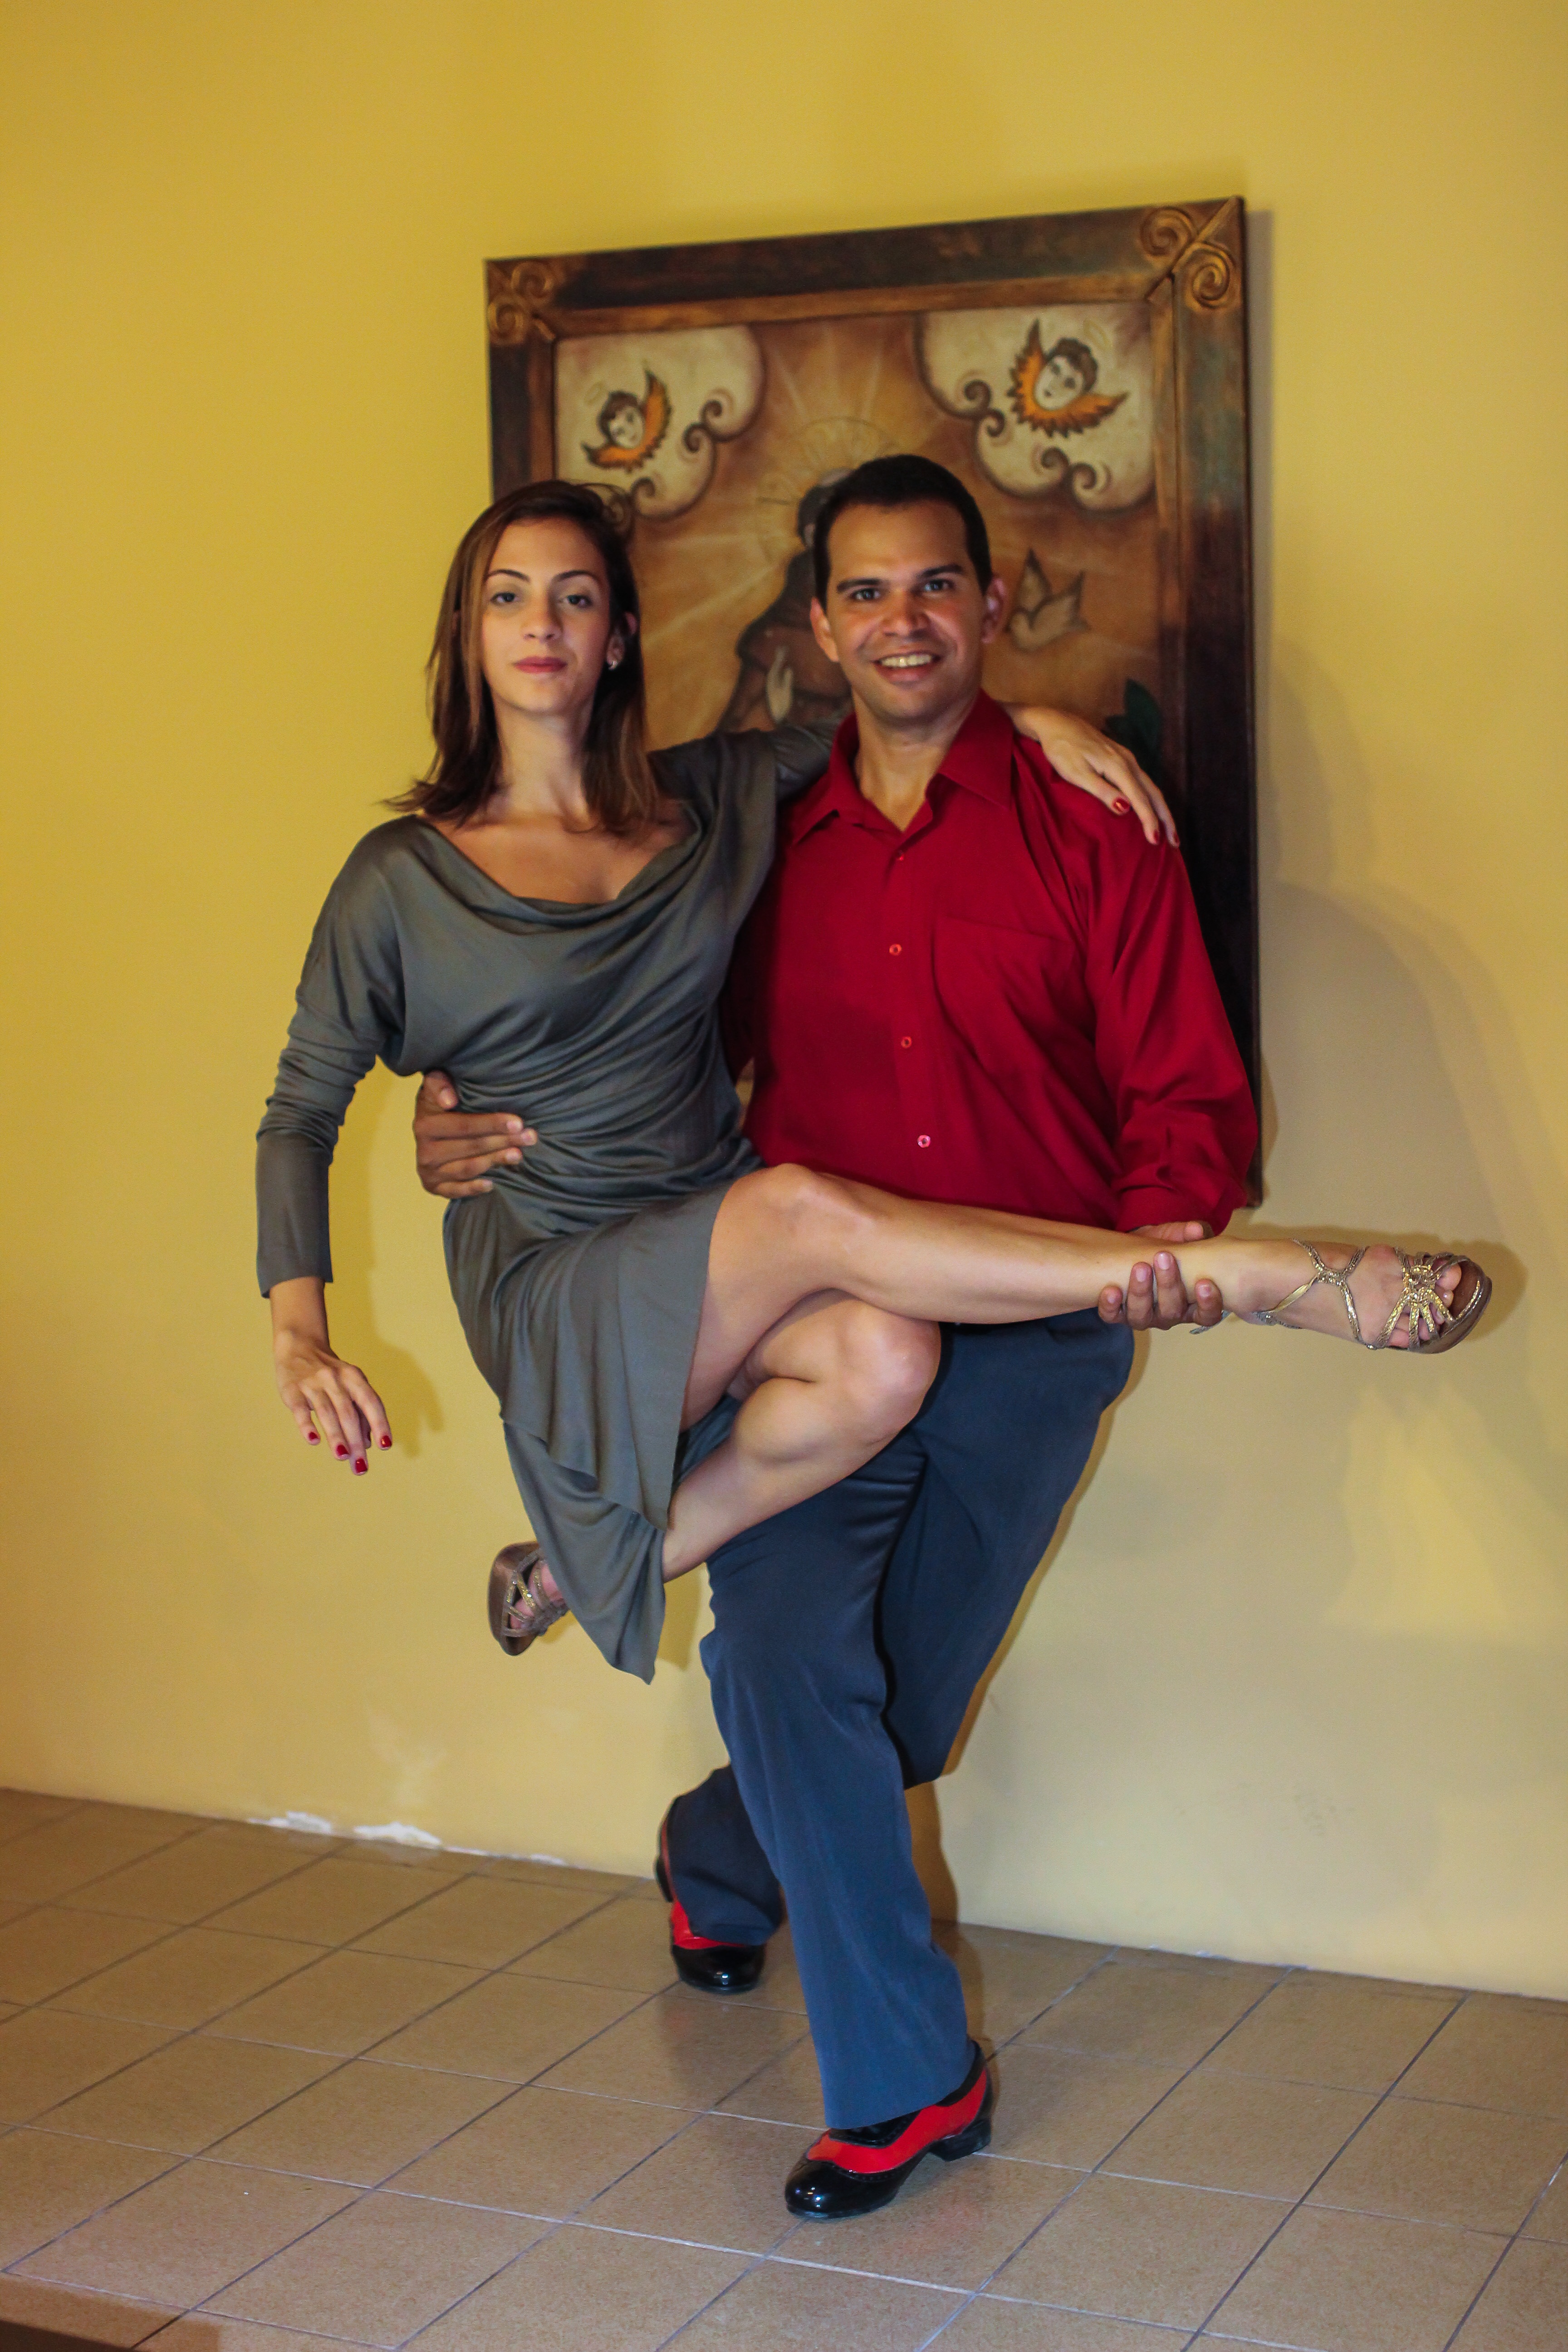
dance, art, fun, photograph, dancing, danse, bolero, tanzen, human positions, ballroom dance, ballroom dancing